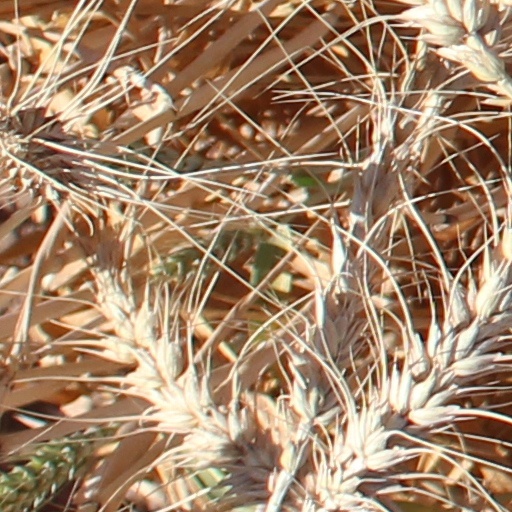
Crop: wheat